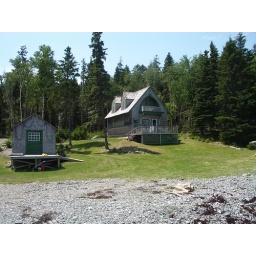
View coming off of the dock. Reception tables to be on the lawn in front of the Shore house